Enfield Village Historic District

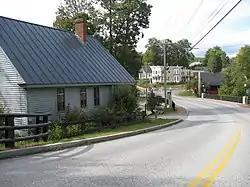

The Enfield Village Historic District encompasses the historic 19th century village center of Enfield, New Hampshire. The district was listed on the National Register of Historic Places in 2010. Multiple buildings of the district were added to the New Hampshire State Register of Historic Places in 2012.